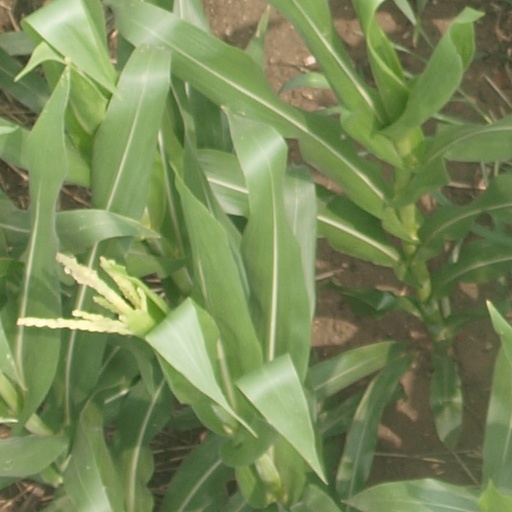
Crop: maize; corn